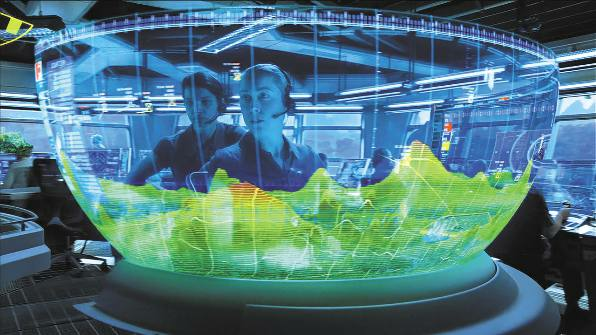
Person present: Yes